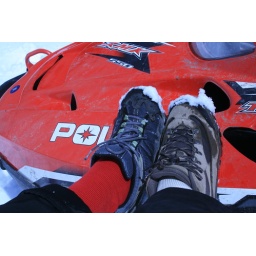
Redsnapper and I went snowmobiling under a brilliant blue sky in the Rocky Mountains of Colorado.She will not leave.